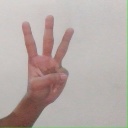
अक्षर: व